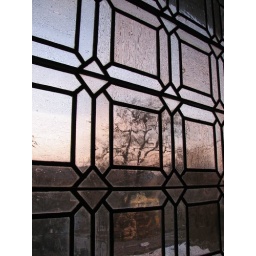
Looking though the window in Dennis and Ed's new house